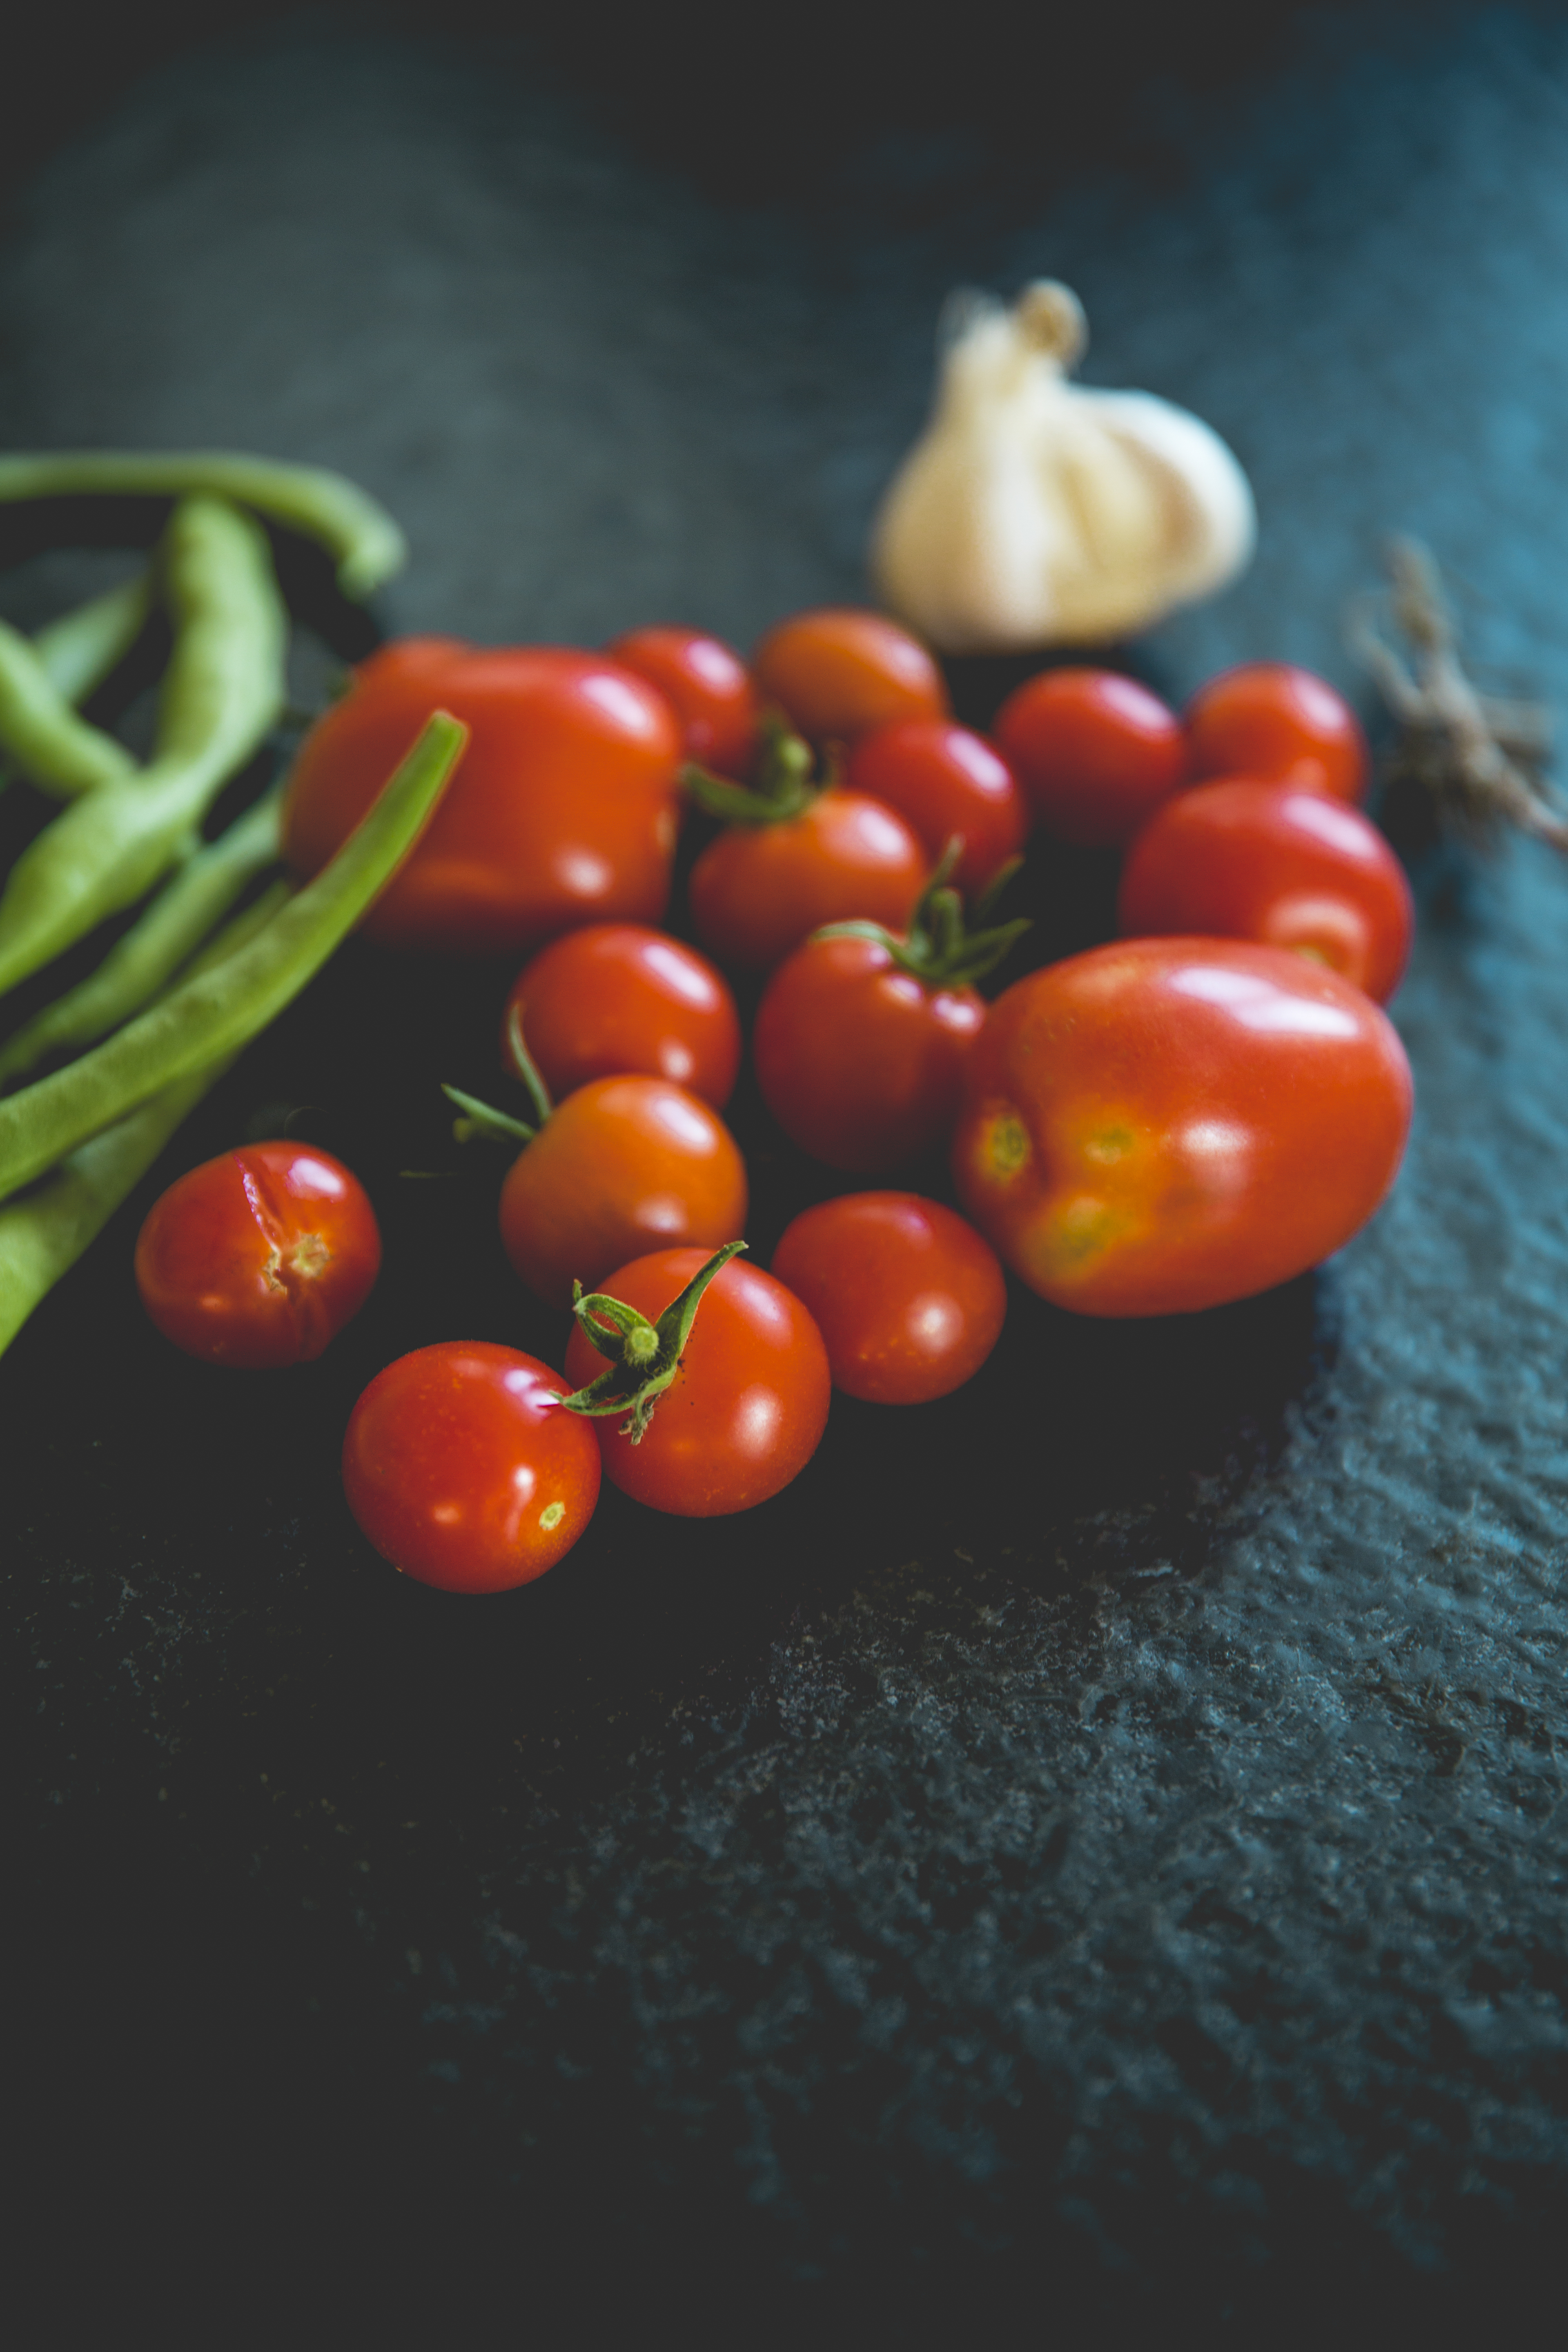
natural foods, food, vegetable, fruit, cherry tomatoes, tomato, solanum, plant, local food, produce, vegetarian food, vegan nutrition, plum tomato, still life photography, ingredient, nightshade family, legume